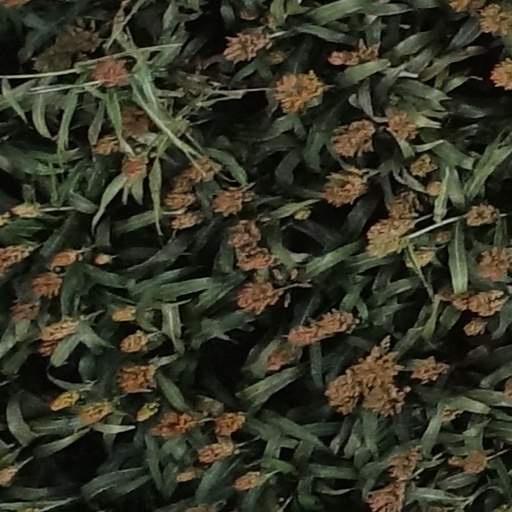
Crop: sorghum